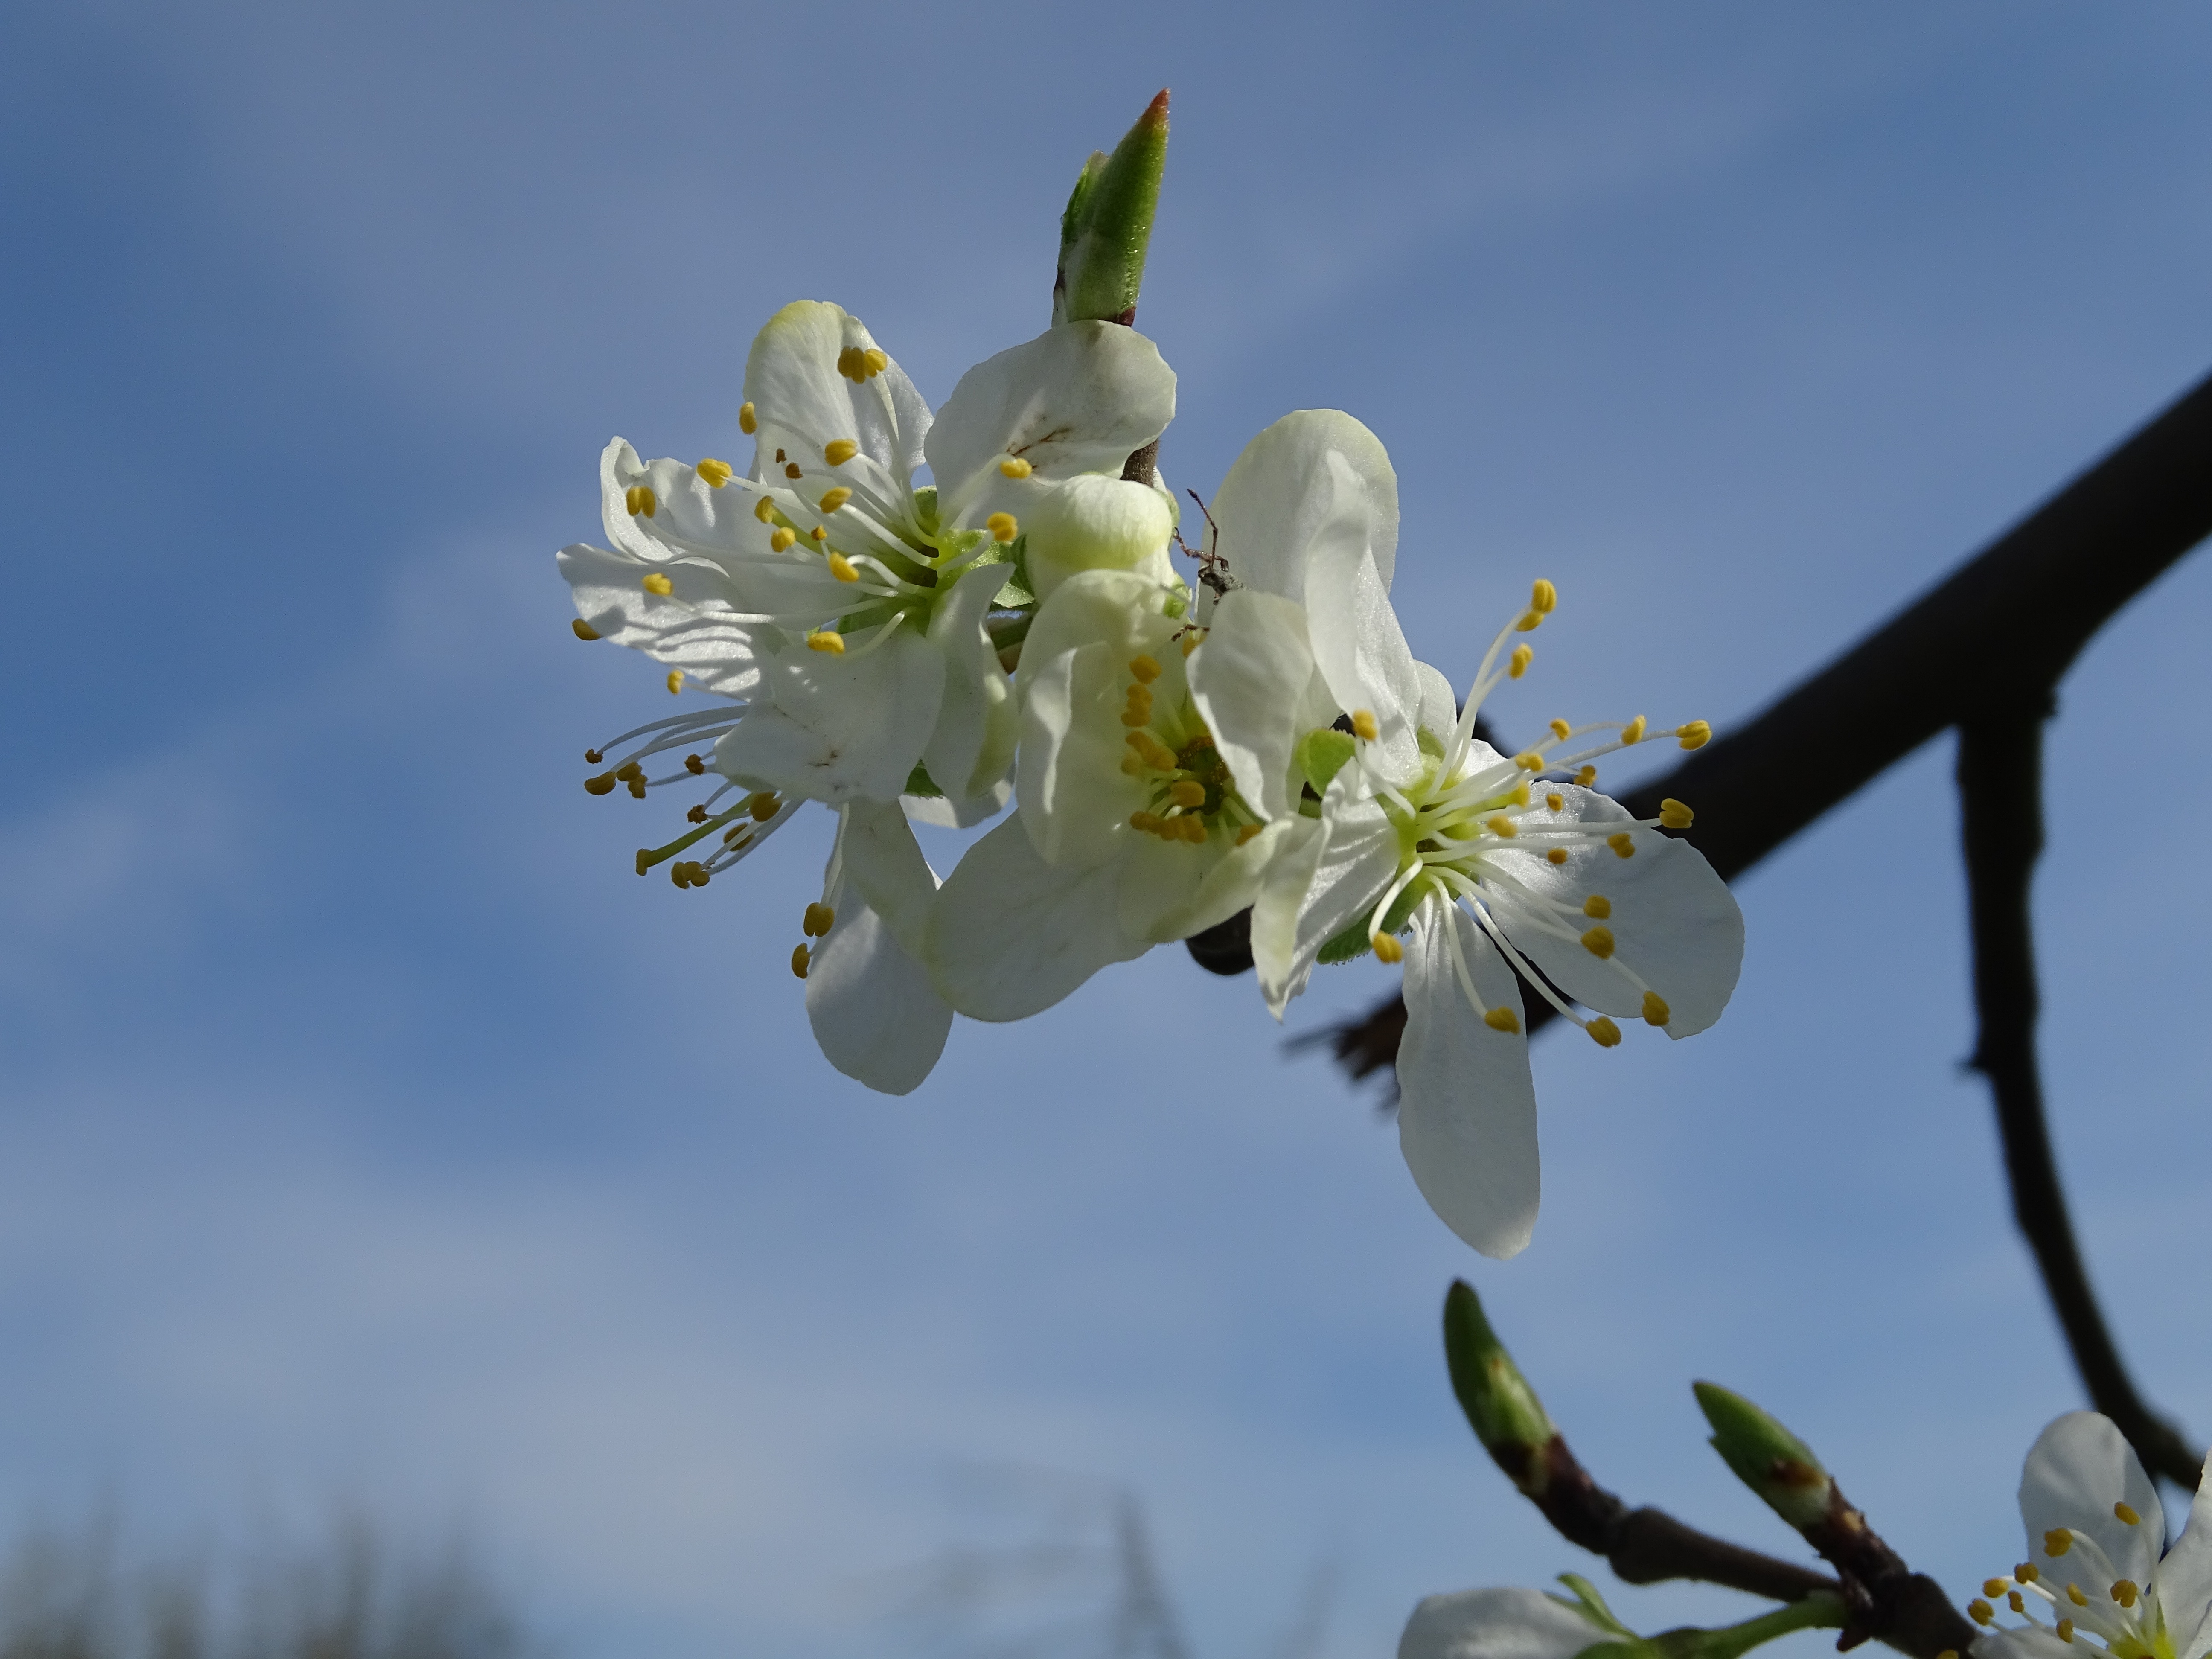
tree, nature, branch, blossom, plant, fruit, flower, bloom, food, spring, produce, botany, flora, cherry blossom, wildflower, close up, shrub, fruit tree, cherries, macro photography, white blossom, flowering plant, woody plant, land plant